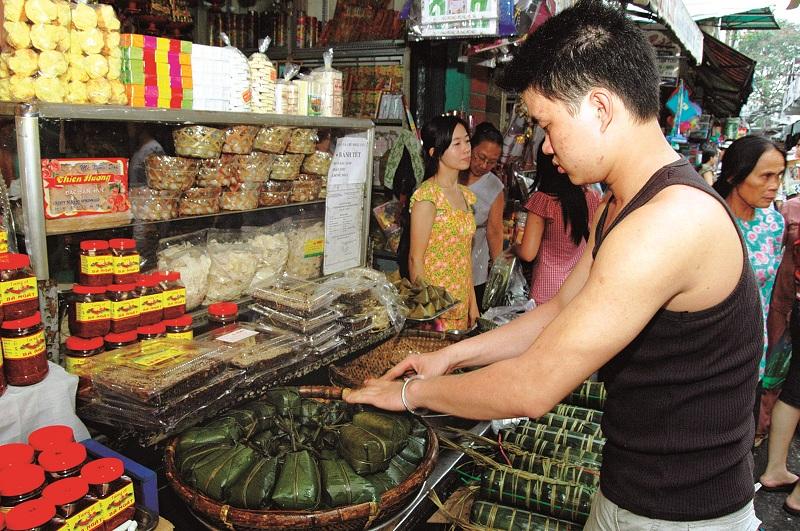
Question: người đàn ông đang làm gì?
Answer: người đàn ông đang xếp bánh